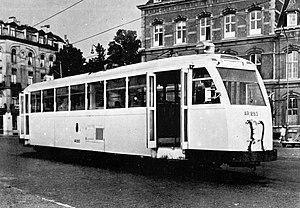
Autorail 293 sur la ligne Bruxelles - Jodoigne / Tirlemont au terminus de la place Dailly à Schaerbeek.
Liste du matériel roulant de la Société nationale des chemins de fer vicinaux.